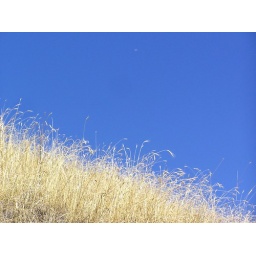
August in Boise, dry grass and blue, blue skies in the foothills.